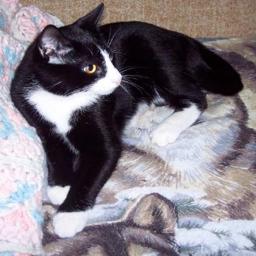
Animal: cats